Cocagne (film)

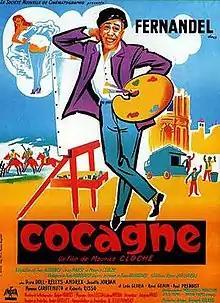

Cocagne is a 1961 French-Italian comedy film directed by Maurice Cloche and starring Fernandel, Dora Doll and Leda Gloria. A simple man unexpectedly gains enormous fame as a celebrated artist, to the scepticism of his family and friends.